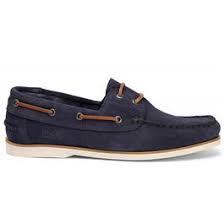
Label: Boat